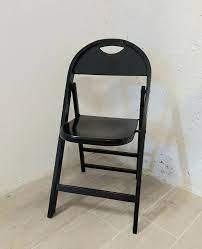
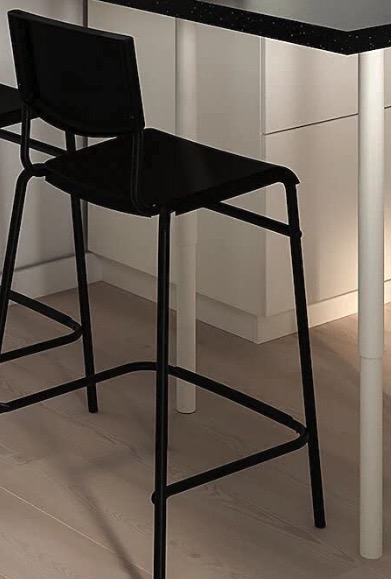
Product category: stool
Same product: no